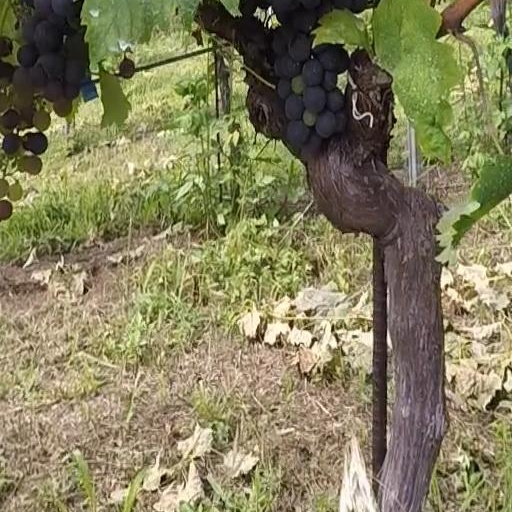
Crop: grape